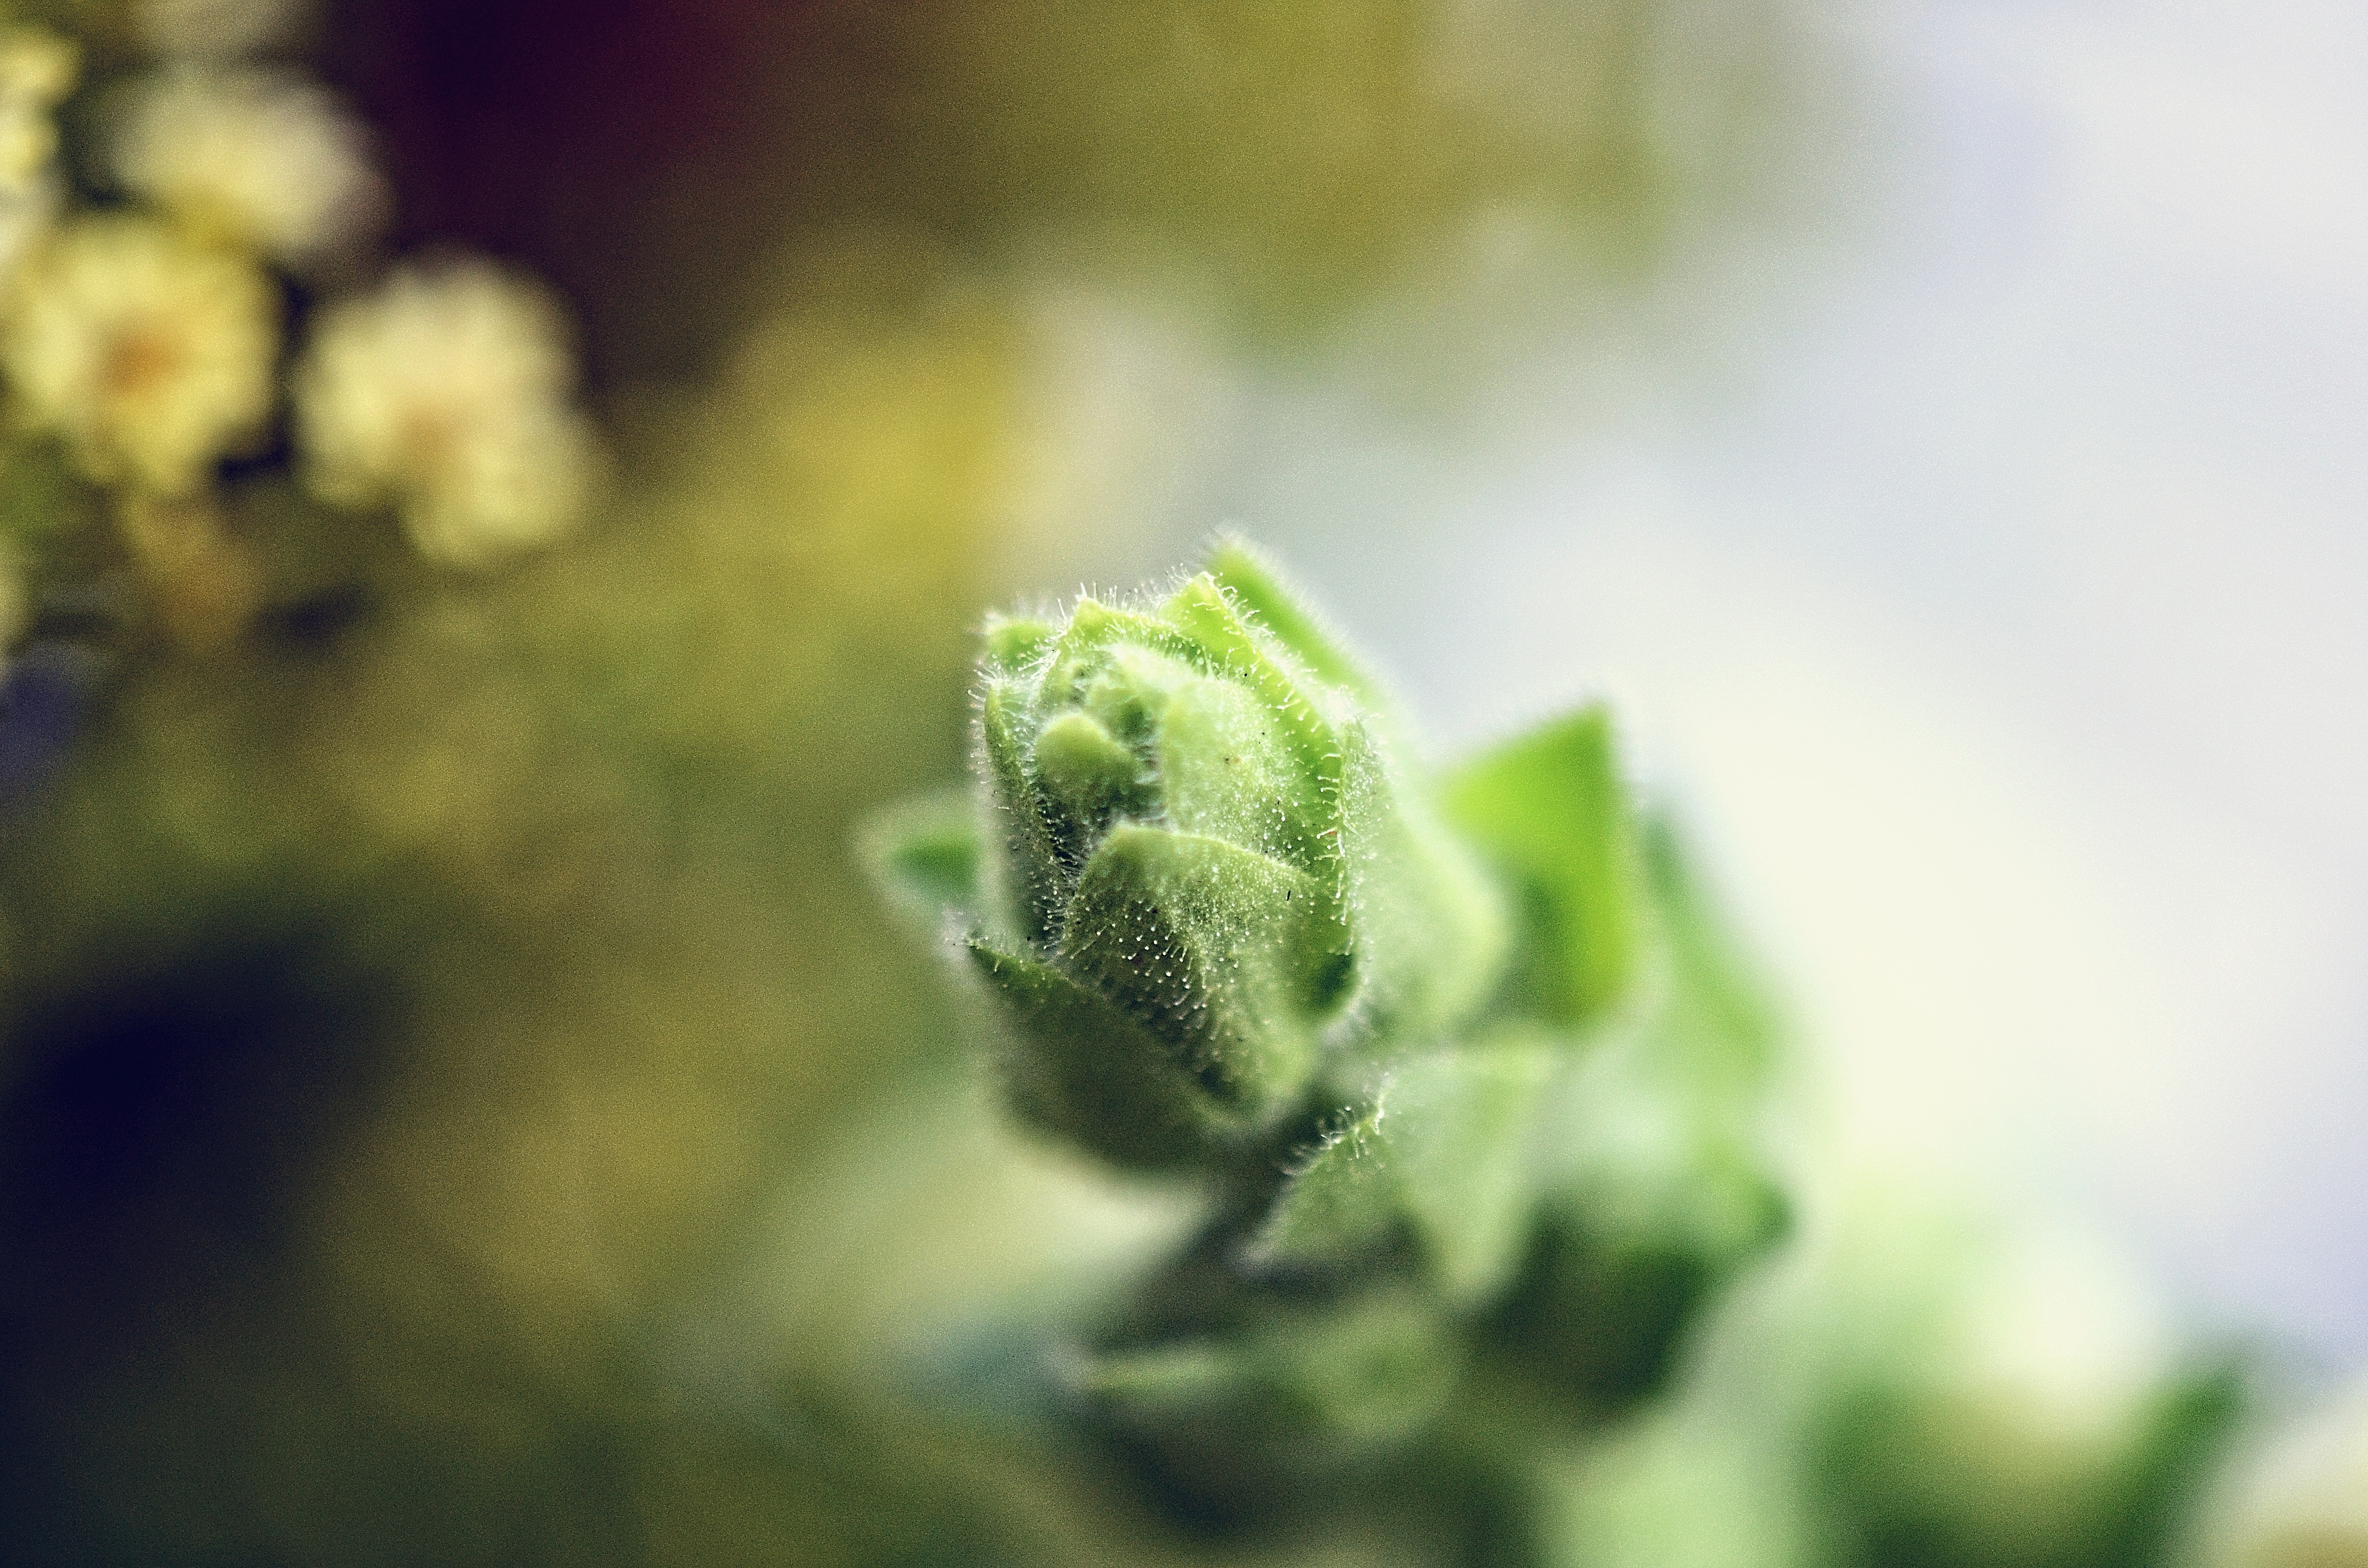
water, nature, grass, plant, photography, sunlight, leaf, flower, green, produce, flora, close up, bud, macro photography, flowering plant, land plant